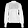
Label: Shirt